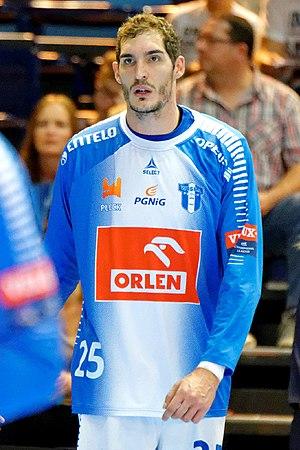
Rencontre de phase de groupe de la ligue des champions 2015-16 entre le PSG et le club polonais de Orlen Wisla Plock. A la Halle Carpentier (Paris), le 27 septembre 2015.